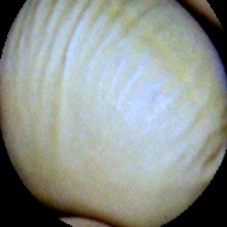
Label: Intact